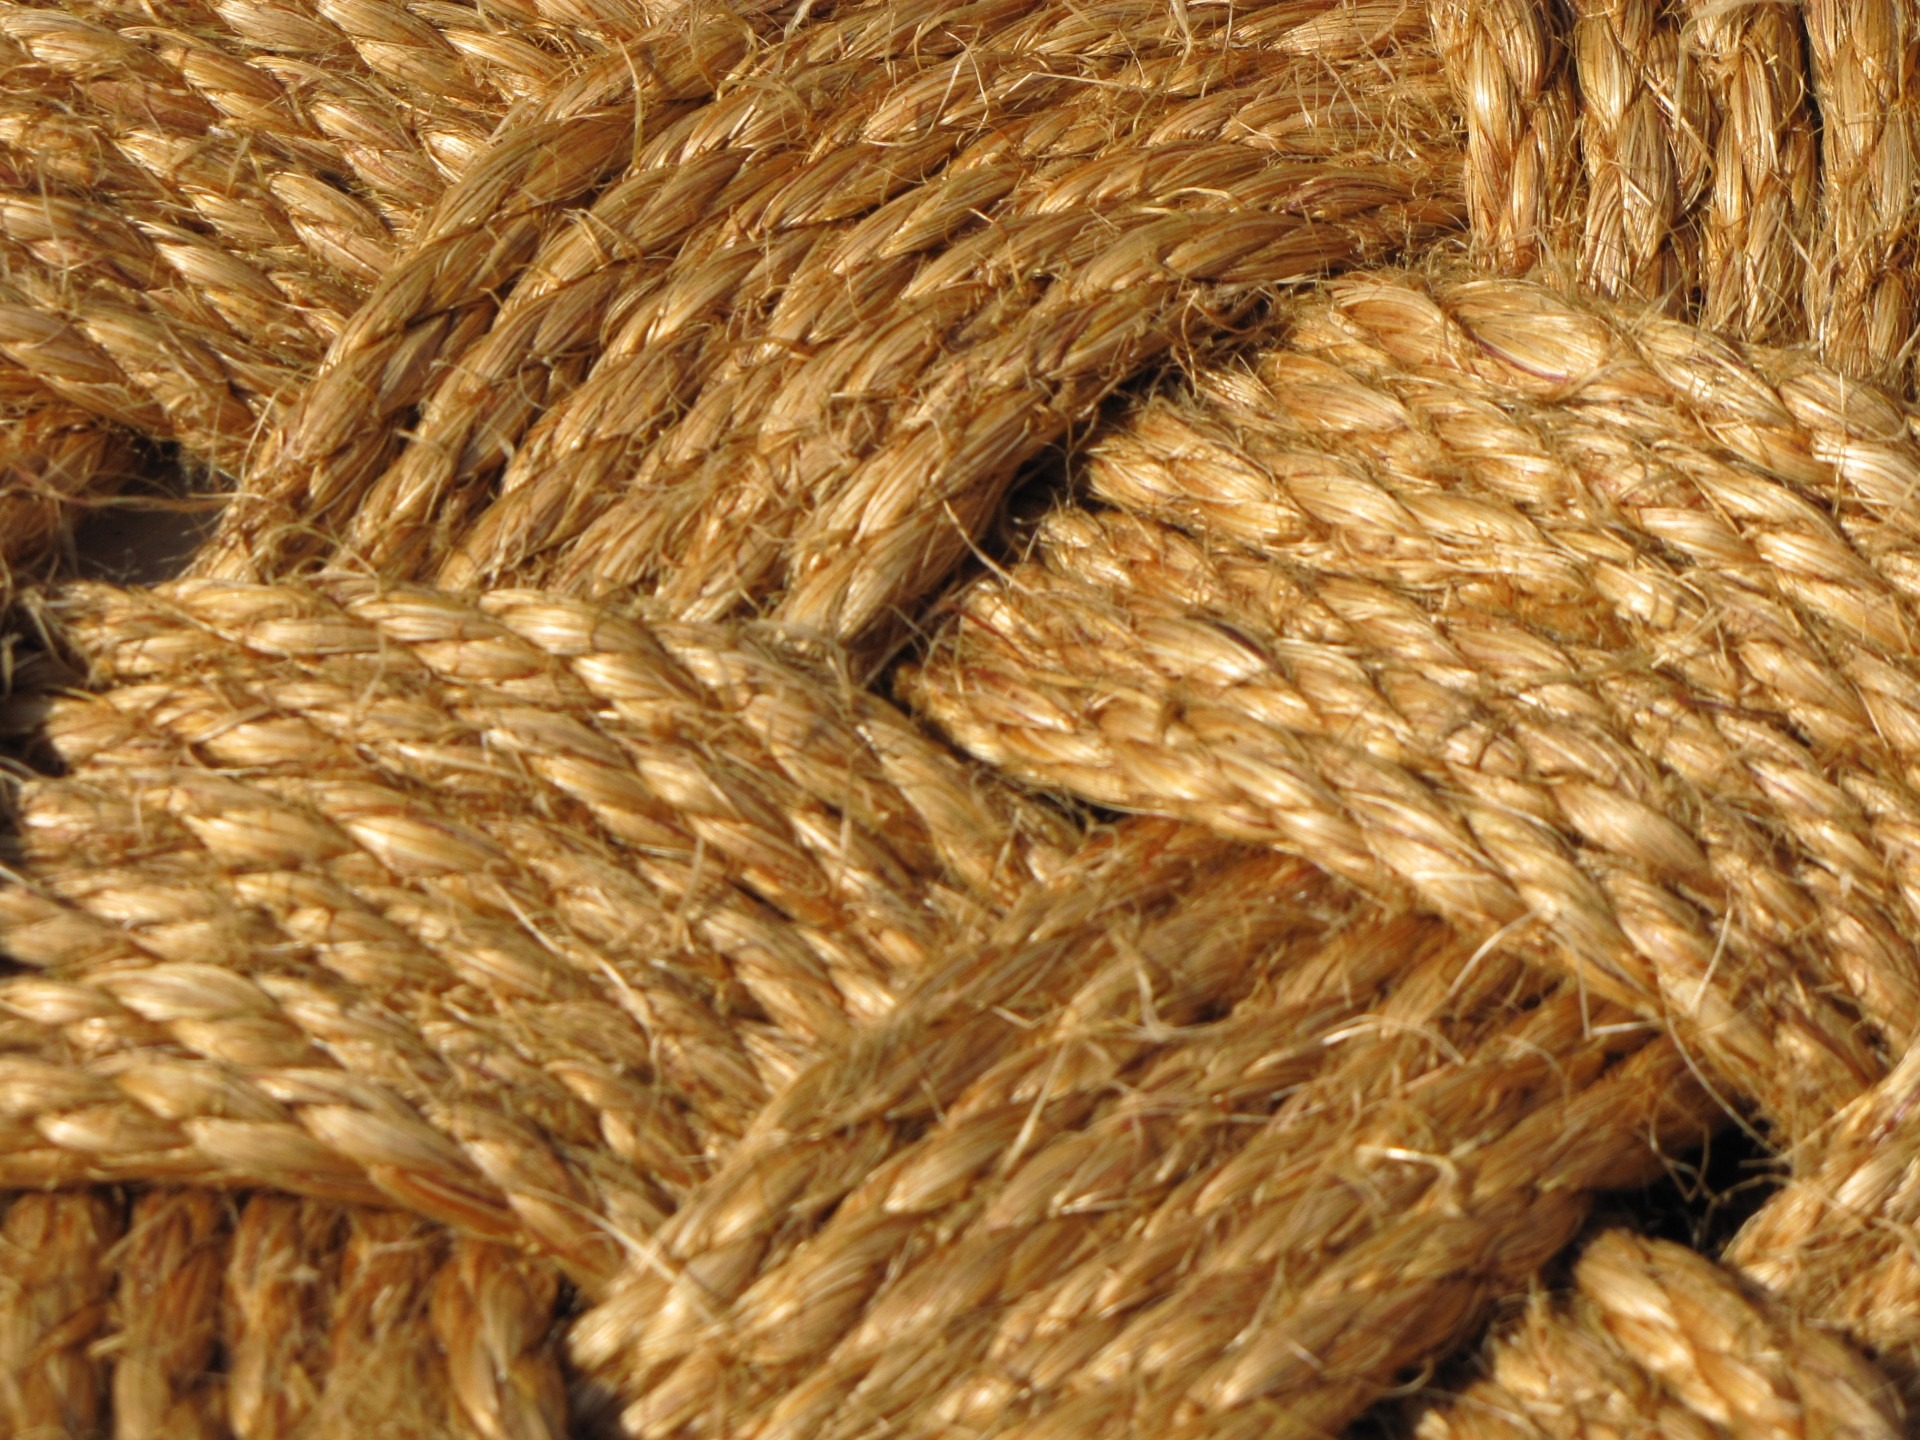
rope, wood, wheat, ship, food, agriculture, background, straw, rye, wallpaper, sailor, knot, commodity, emmer, husk, grass family, food grain, whole grain